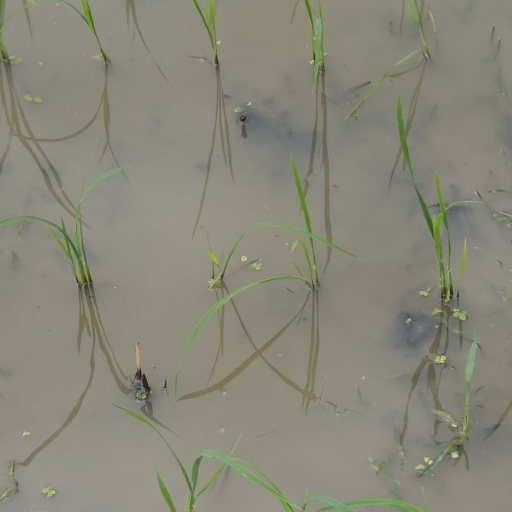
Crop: rice